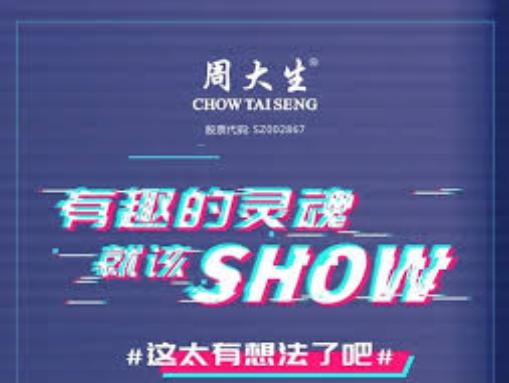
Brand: CHOW TAI SENG-2
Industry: Others